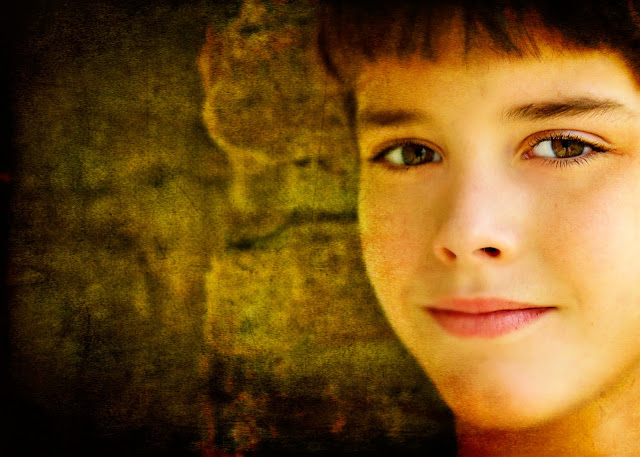
Gender: men